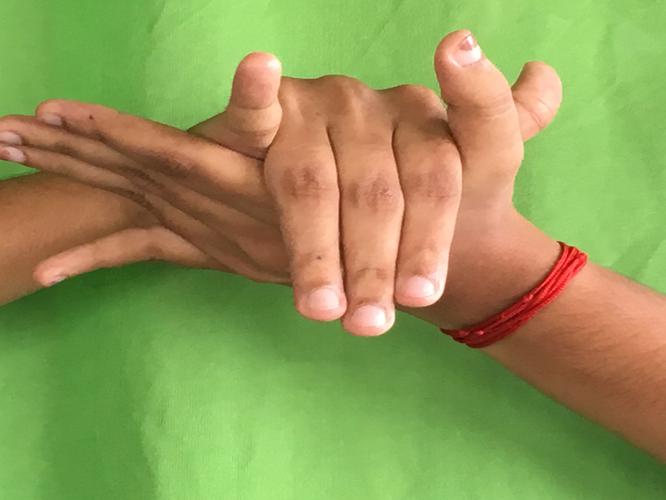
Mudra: Kurma
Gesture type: double_hand